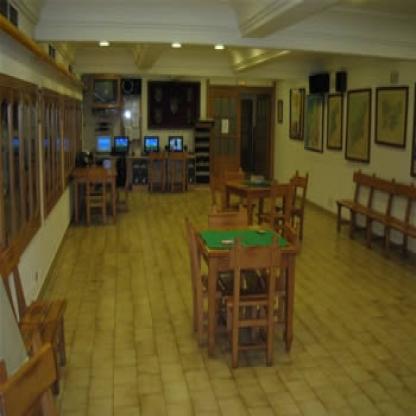
Scene: Indoor